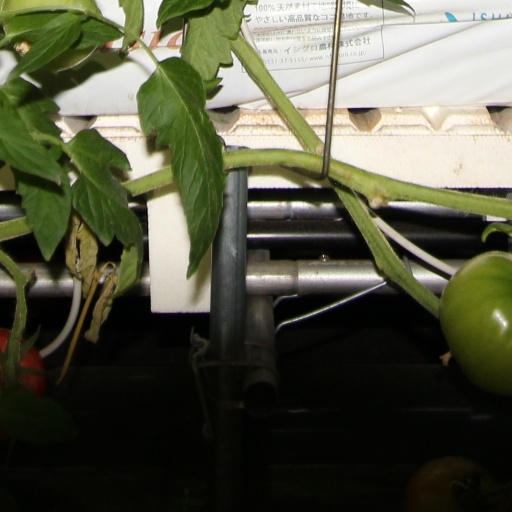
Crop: tomato